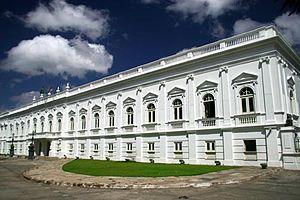
Voici une liste des sièges des gouvernements des États du Brésil.